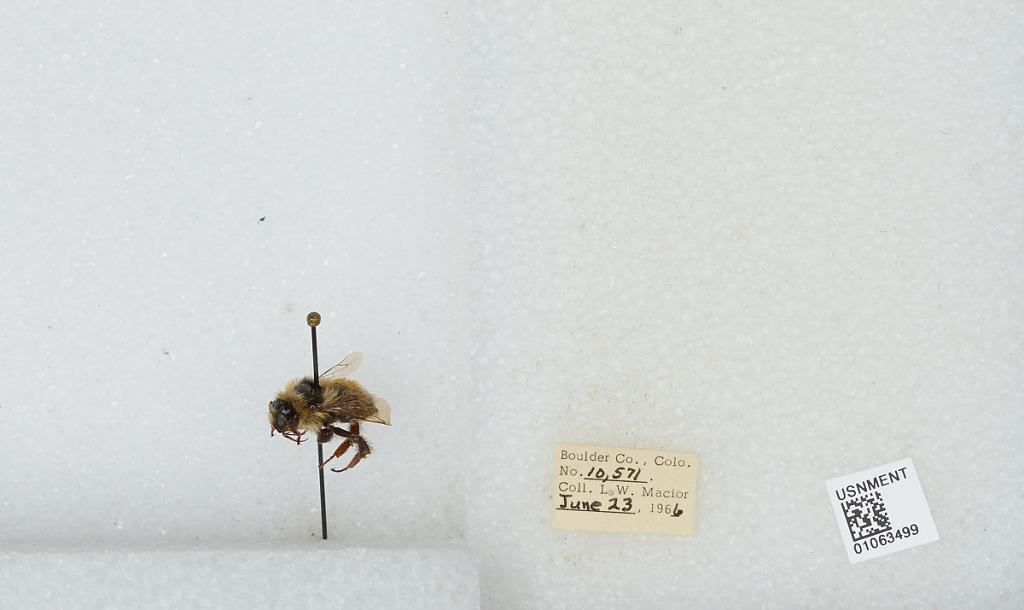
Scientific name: Bombus (Pyrobombus) bifarius Cresson
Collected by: L. Macior
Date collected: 1966-6-22
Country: United States
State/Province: Colorado
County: Boulder
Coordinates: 40.0017, -105.308